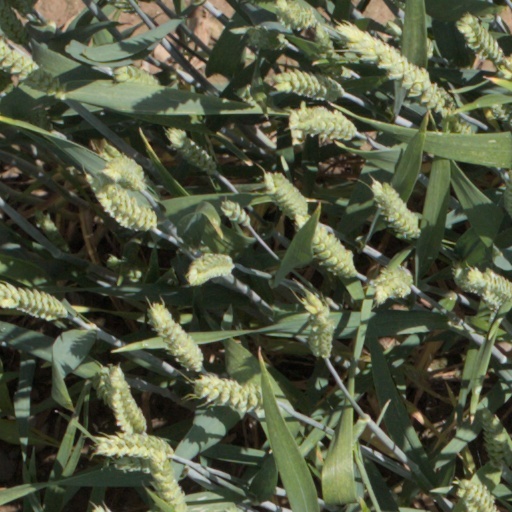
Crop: wheat